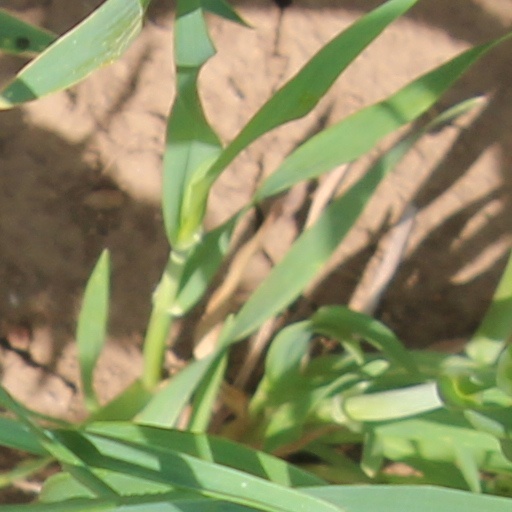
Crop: wheat